Aztec mummy

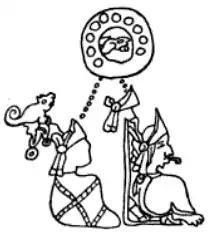
A hieroglyph depicting the mummy of the deceased Aztec ruler, Ahuitzotl, followed by his living successor.

A mummy is the Aztec hieroglyph for death. In Aztec written documentation of historical events, such as the death of a ruler or warrior, a mummy glyph will be connected to a glyph denoting the person's name and another glyph denoting the year of the event.